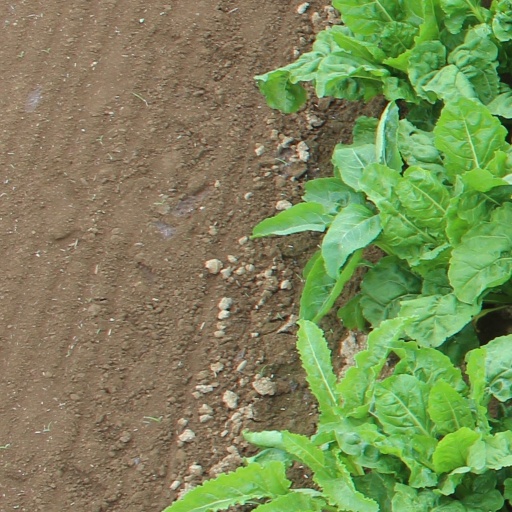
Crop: sugar beet